Tyler Mabry

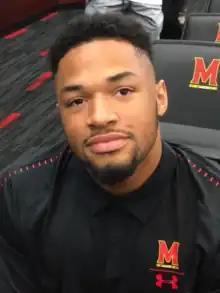
Mabry in 2019

Tyler Mabry (born November 21, 1996) is an American professional football tight end for the Carolina Panthers of the National Football League (NFL). He played college football for the Buffalo Bulls and Maryland Terrapins.